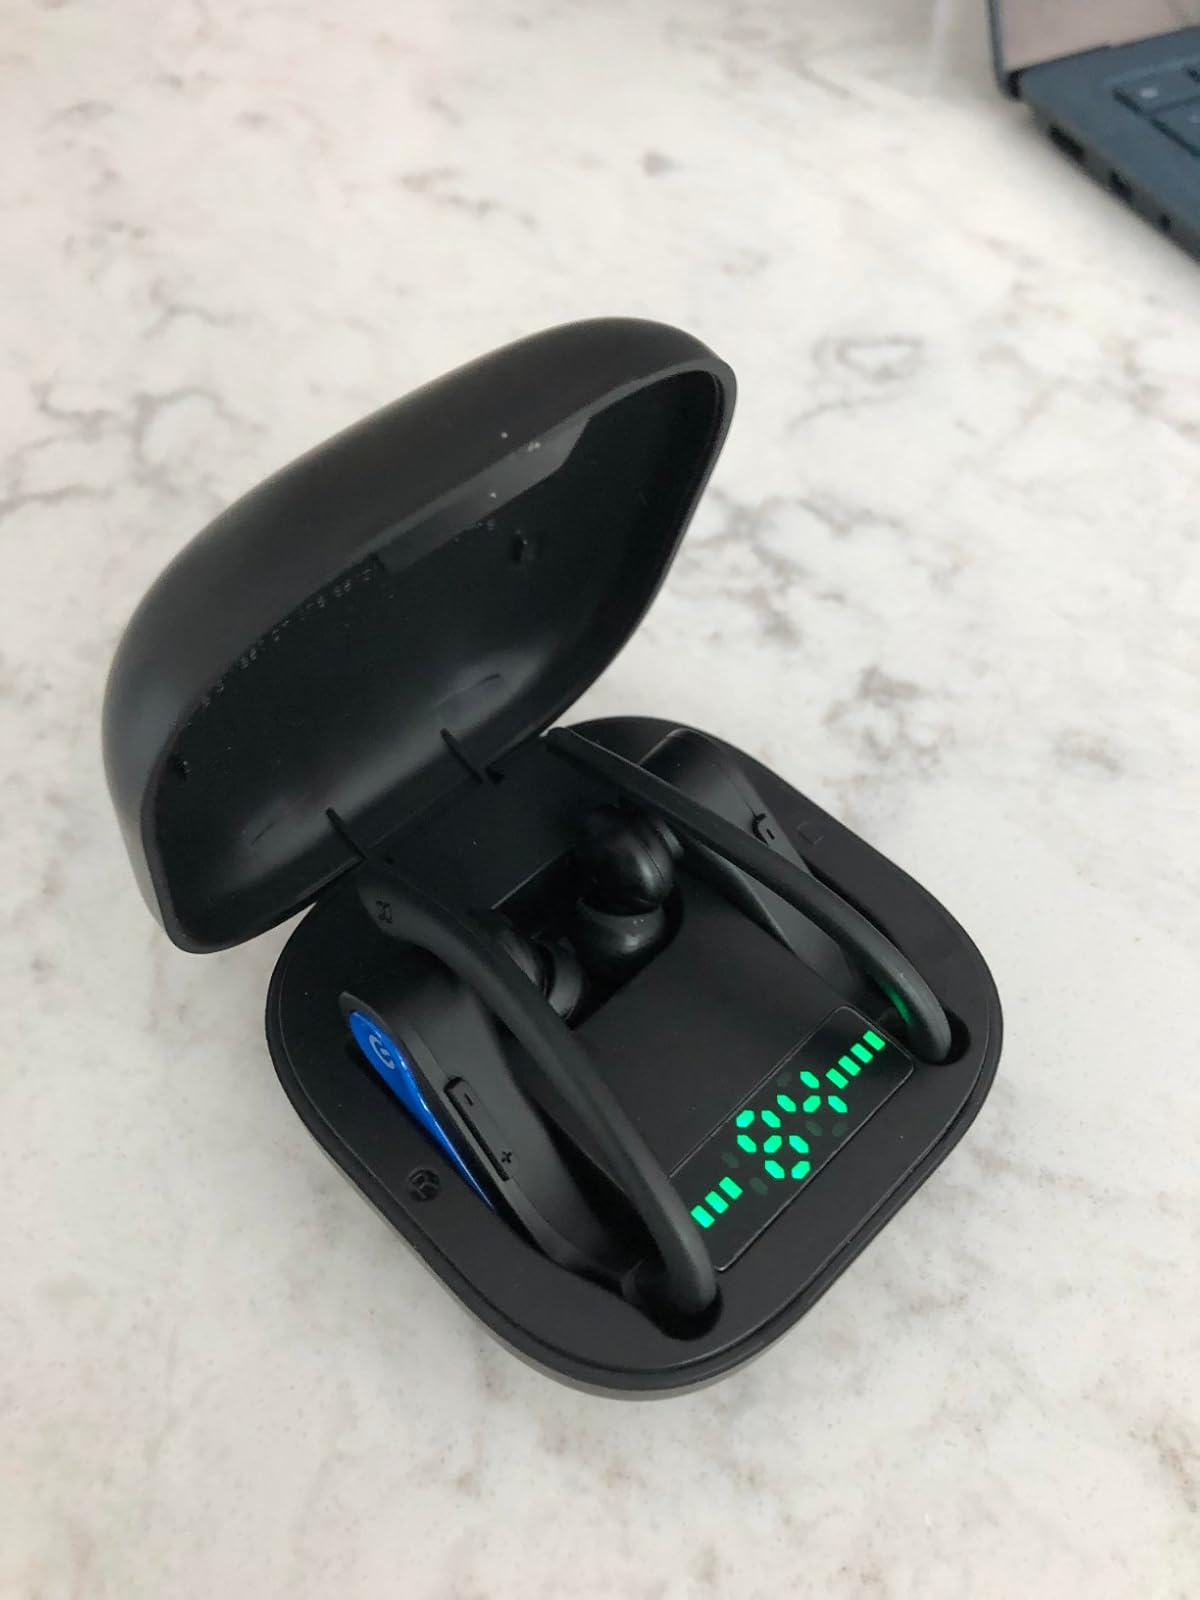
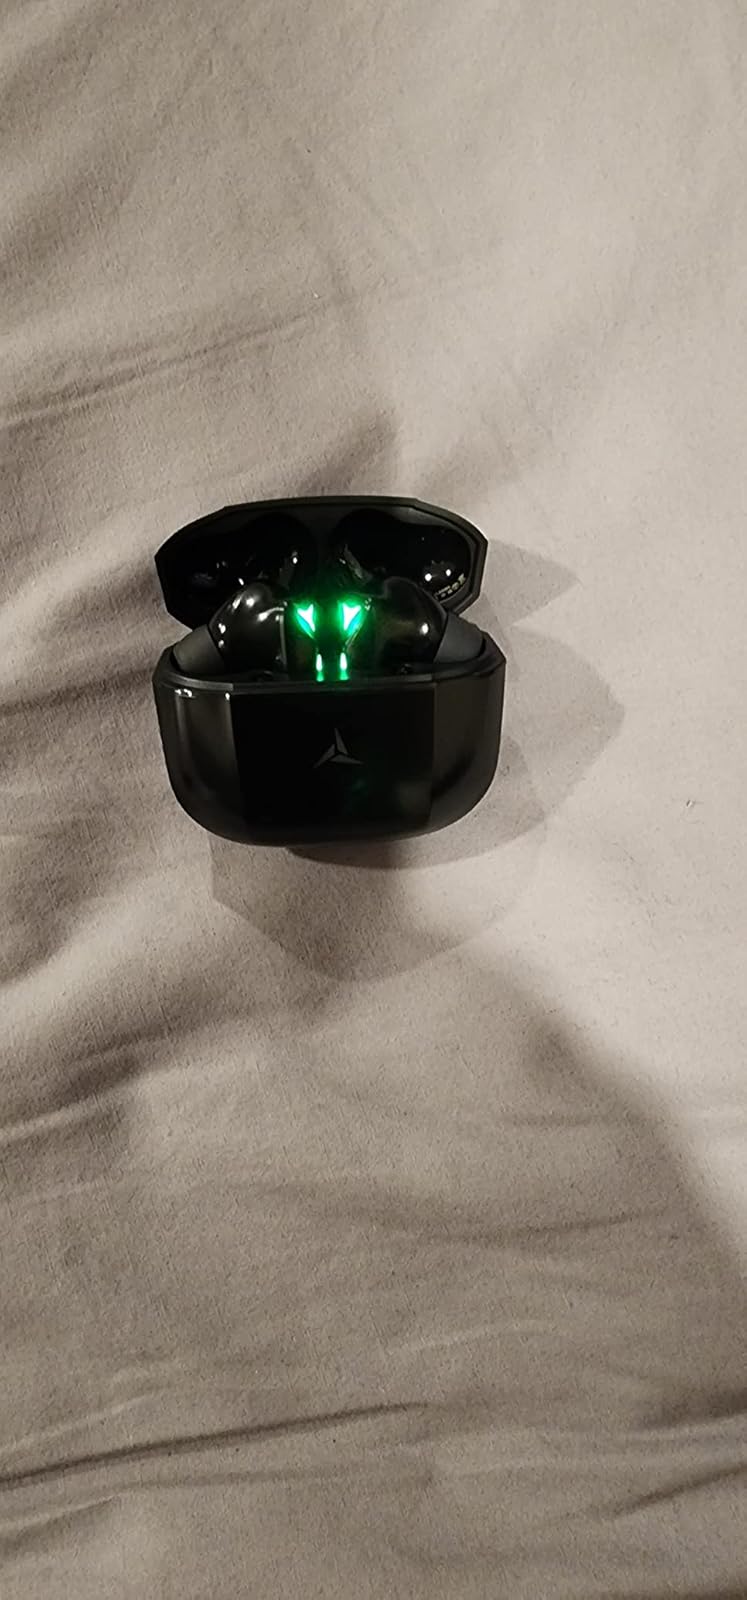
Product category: earbuds
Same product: no